Royal Navy ranks, rates, and uniforms of the 18th and 19th centuries

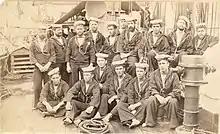
Enlisted Victorian era square rig uniform comprising bell bottoms and sailor cap. Uniforms of this pattern were regulation from 1840 until the late 20th century.

Royal Navy ranks, rates, and uniforms of the 18th and 19th centuries were the original effort of the Royal Navy to create standardized rank and insignia system for use both at shore and at sea.